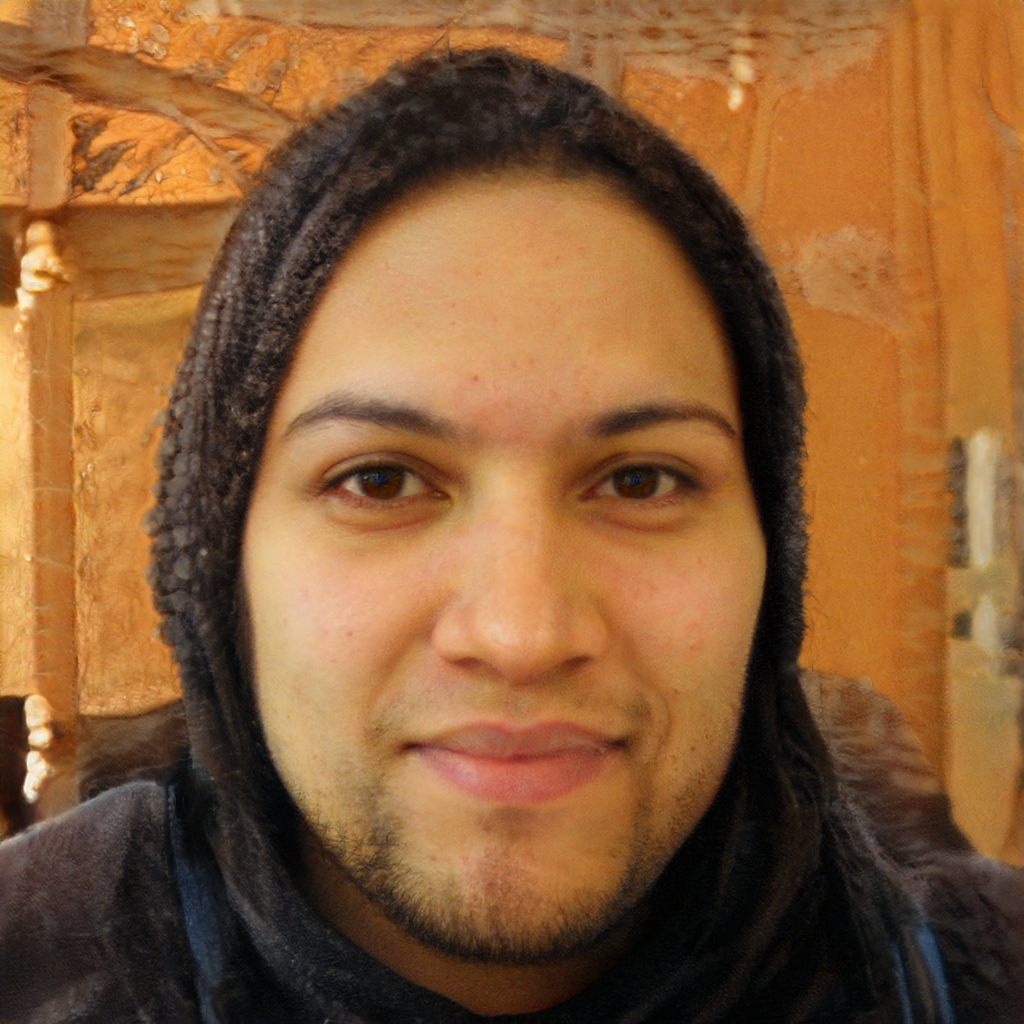
Gender: Male